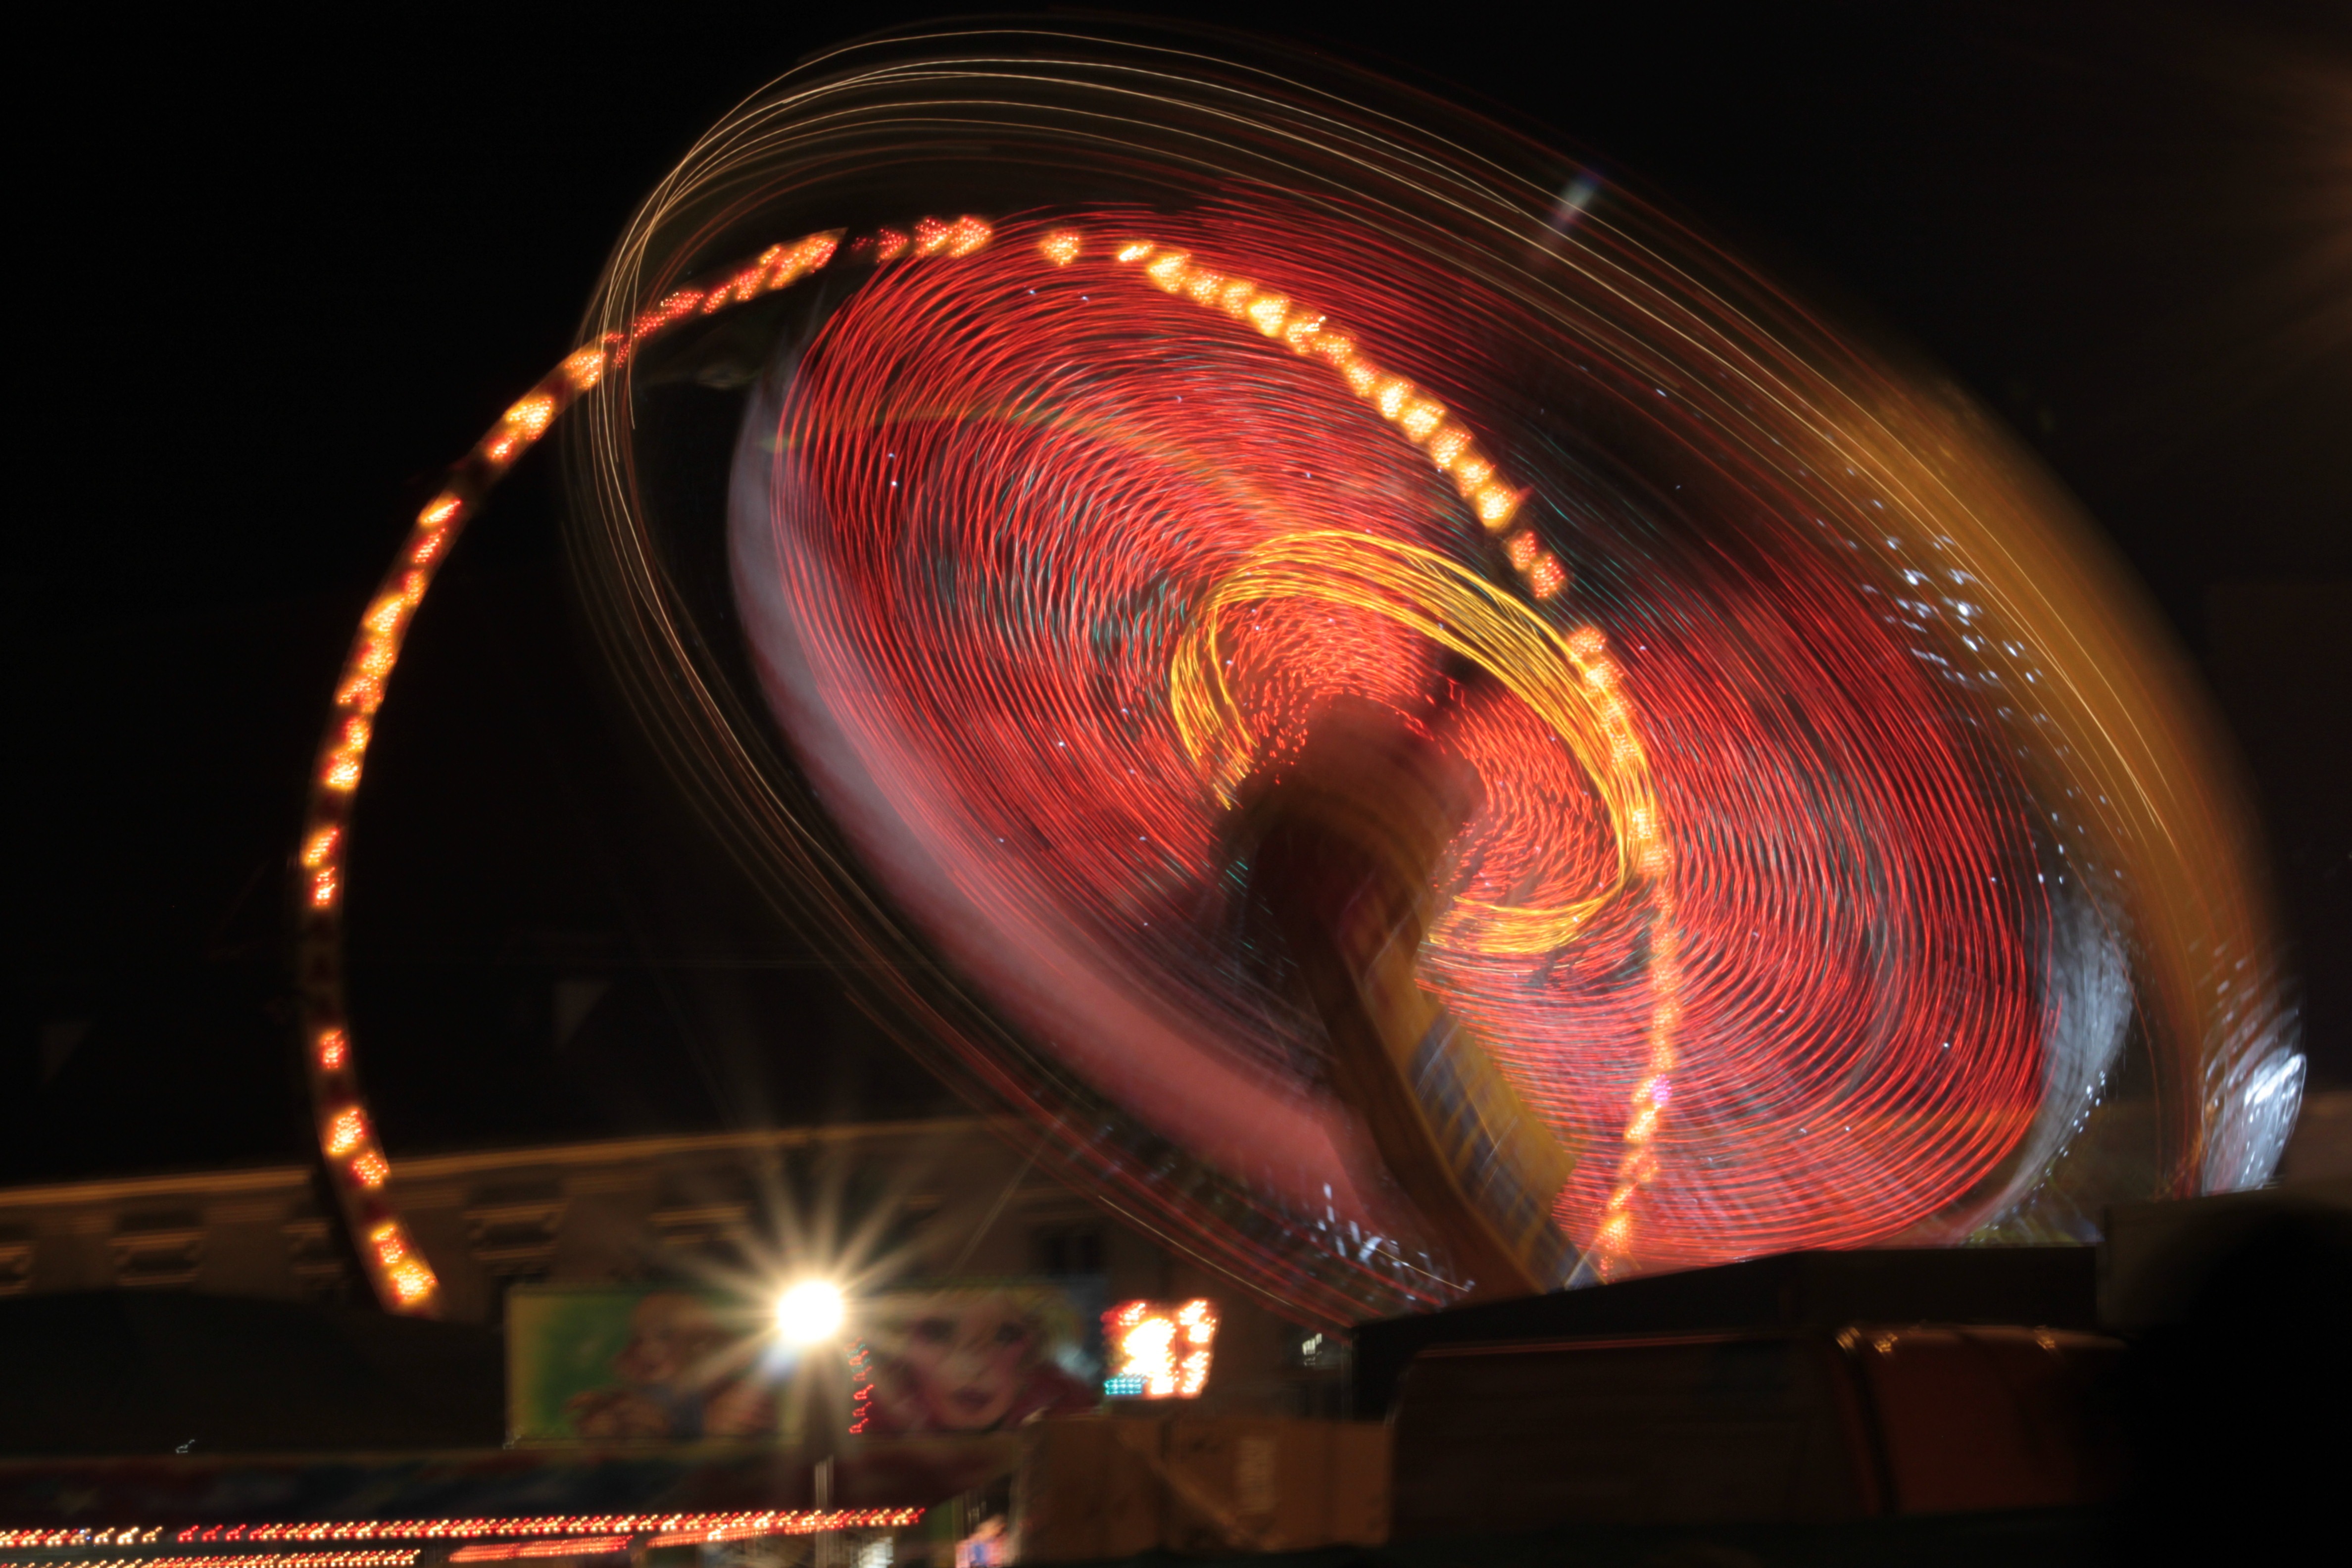
light, night, red, ferris wheel, amusement park, color, carousel, theatre, lights, stage, organ, tourist attraction, folk festival, year market, carnies, long term exposure